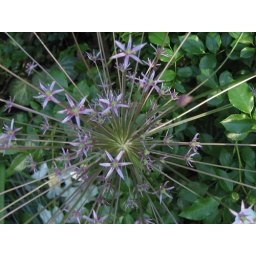
found this plant at the green dome park in williamsburg. not sure what kind it is.